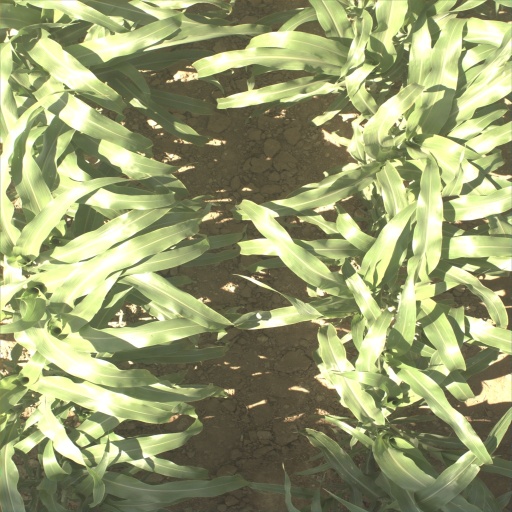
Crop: sorghum